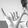
ASL letter: Y